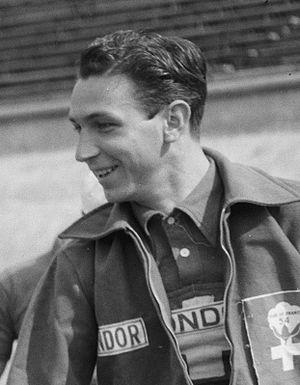
Hugo Koblet, né le 21 mars 1925 à Zurich et mort le 6 novembre 1964 à Uster en Suisse, est un coureur cycliste suisse. Surnommé le « Pédaleur de charme », il est le premier non Italien vainqueur du Tour d'Italie en 1950. Il a également remporté le Tour de France l'année suivante. Professionnel de 1946 à 1958, il compte notamment à son palmarès trois succès dans le Tour de Suisse en 1950, 1953 et 1955, ainsi que le Tour de Romandie 1953 et un total de douze victoires d'étape dans un grand tour. Champion de Suisse sur route en 1955, Hugo Koblet est également un excellent coureur sur piste : médaillé de bronze du championnat du monde de poursuite en 1947, puis d'argent en 1951 et 1954, il obtient huit titres consécutifs de champion de Suisse de la discipline entre 1947 et 1954.
Carlo Clerici, né le 3 septembre 1929 à Zurich et mort le 28 janvier 2007 à Zurich, est un coureur cycliste professionnel suisse.